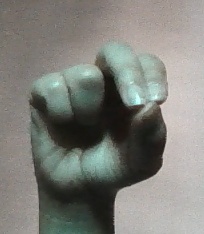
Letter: gaaf